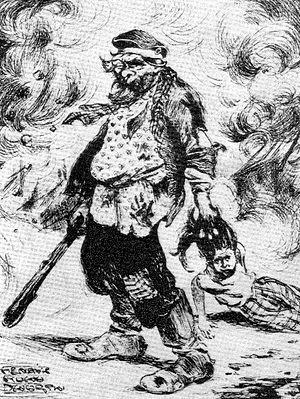
La russophobie désigne les sentiments antirusses, le plus souvent dans la politique et la littérature. Certains médias sont aussi taxés de « russophobes » pour leur propension à ne recenser que les événements négatifs impliquant les Russes ou survenant en Russie.
Le pogrom de Białystok s'est déroulé entre le 14 et le 16 juin 1906 à Białystok, faisant alors partie de l'Empire russe. Pendant le pogrom, entre 81 et 88 personnes ont été tuées et 80 blessées.
Les pogroms antisémites en Russie sont des actions de masse violentes envers les Juifs, en tant que minorité nationale et religieuse, qui se déroulèrent dans l'Empire russe jusqu'en 1917, puis en Biélorussie et en Ukraine, en 1919, lors des interventions étrangères et de la guerre menée par les armées blanches contre la Russie révolutionnaire. Les pogroms sont une des manifestations typiques de l’antisémitisme.